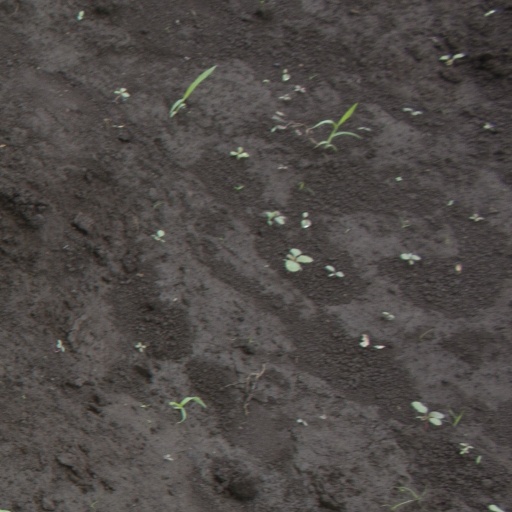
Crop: soybean